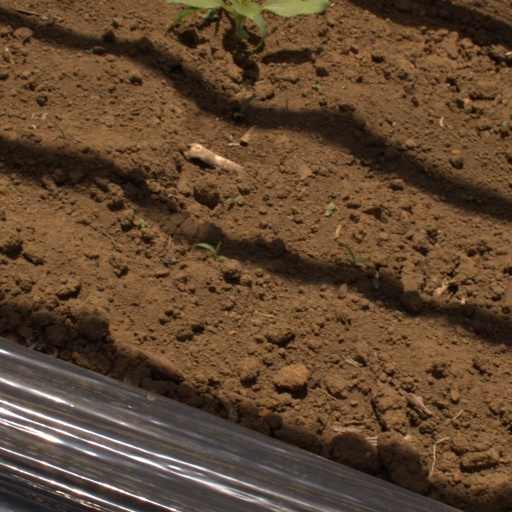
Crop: Jerusalem artichoke